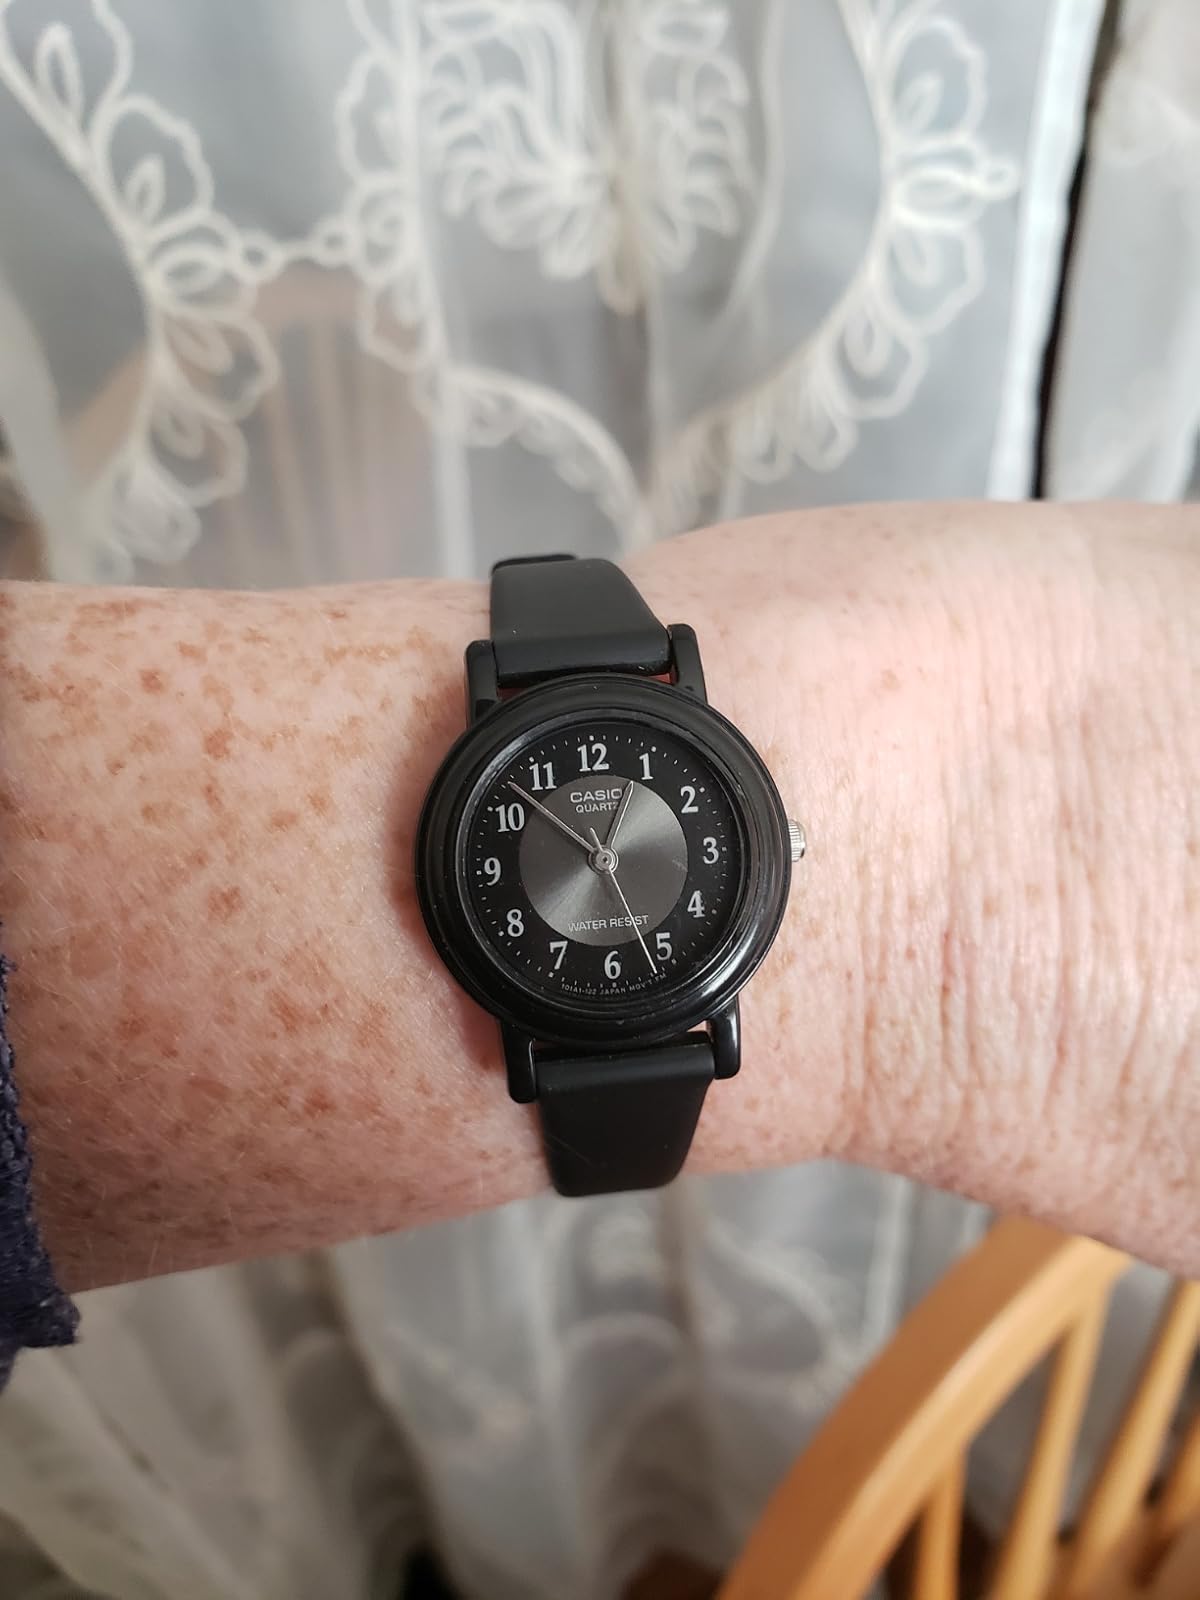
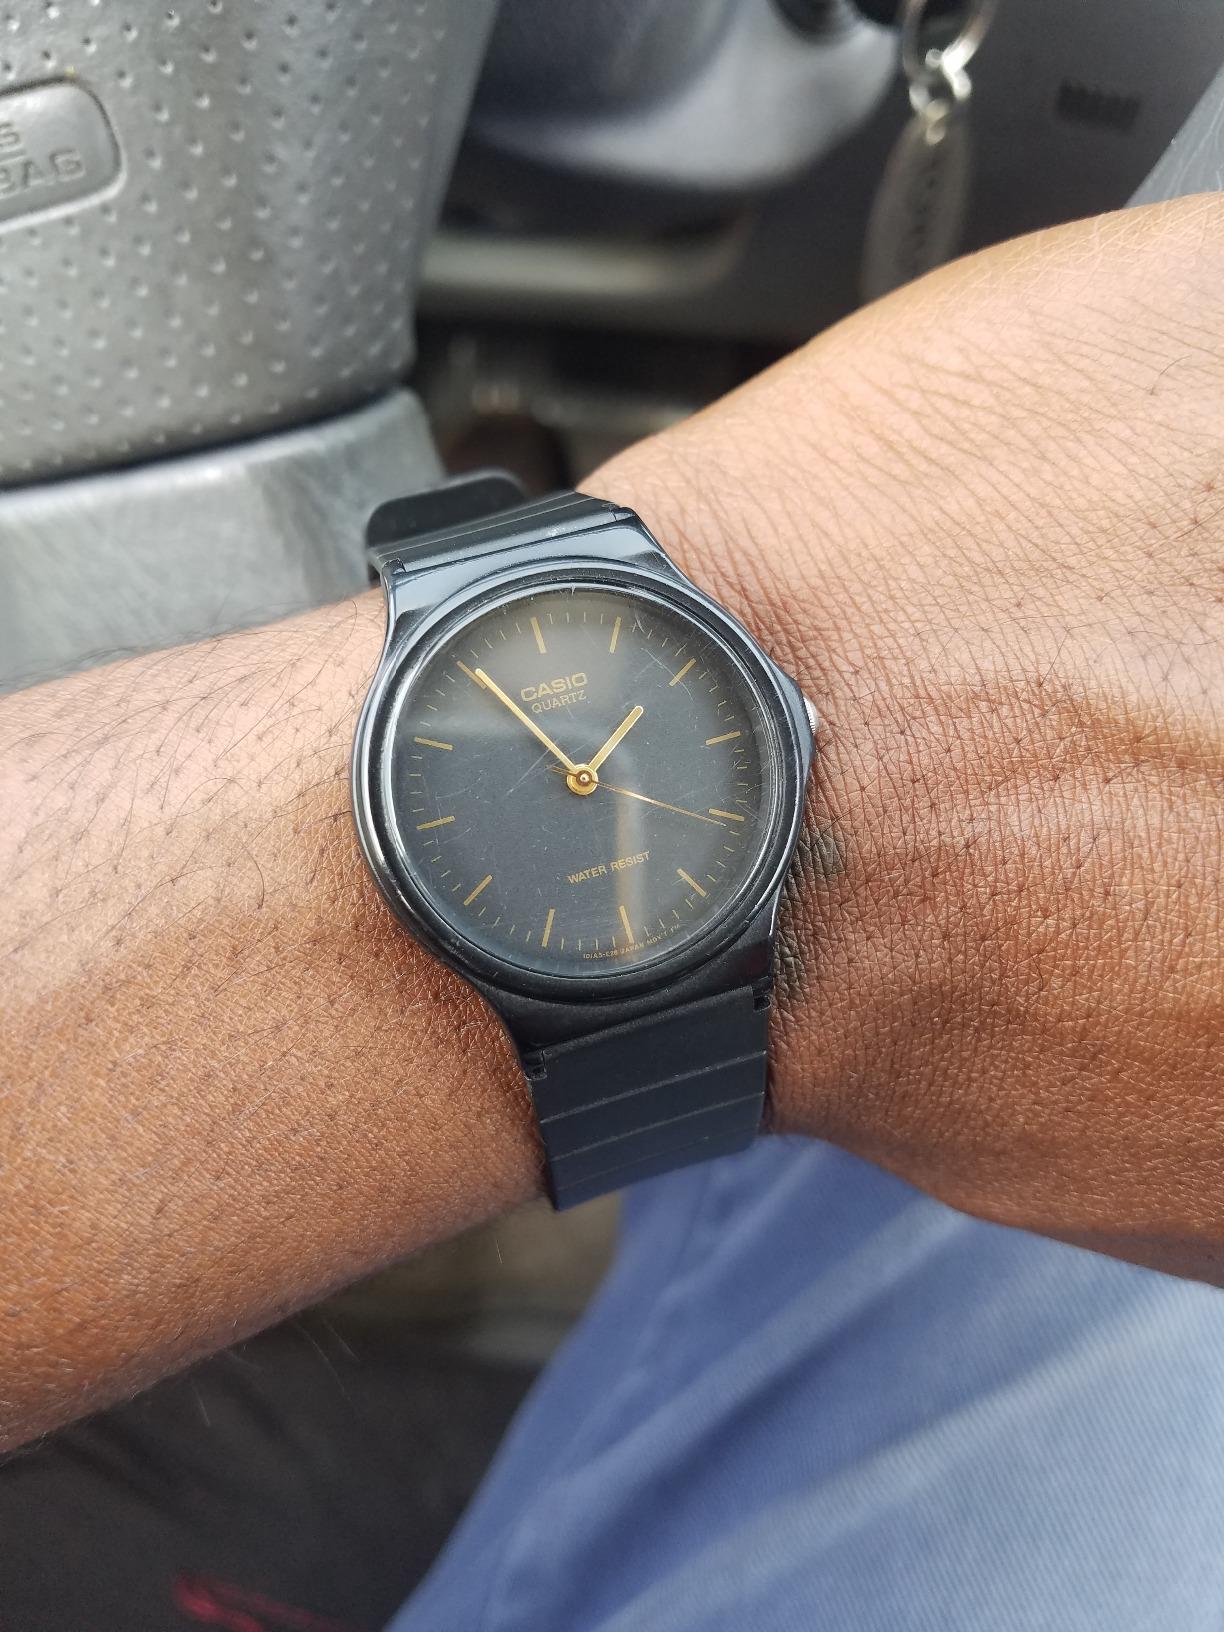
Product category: accessories_watch
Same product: no